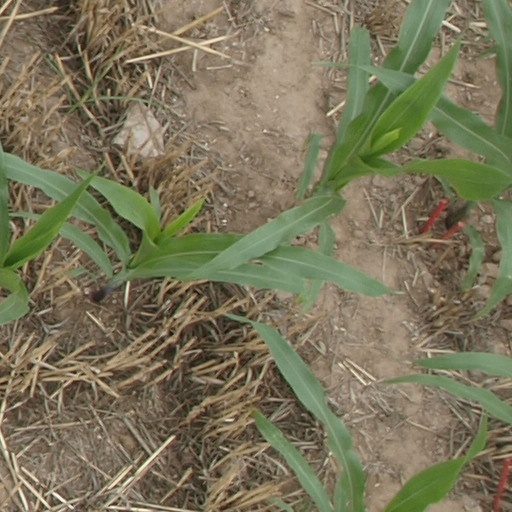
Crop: maize; corn